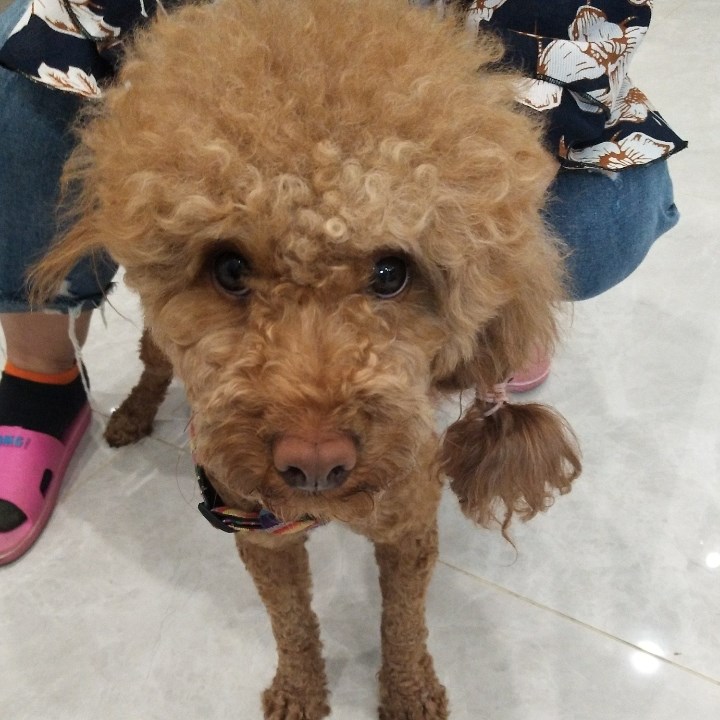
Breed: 2925-n000114-toy_poodle